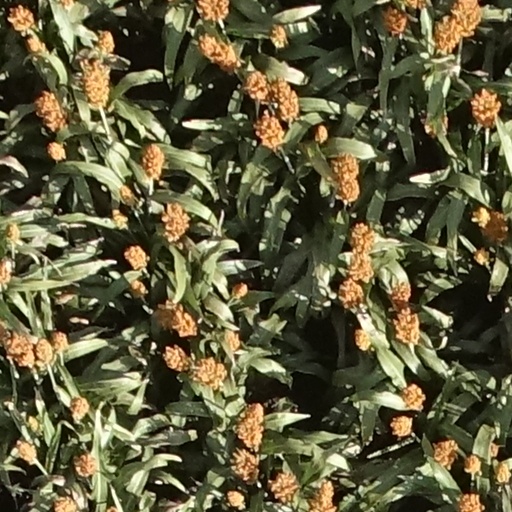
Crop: sorghum